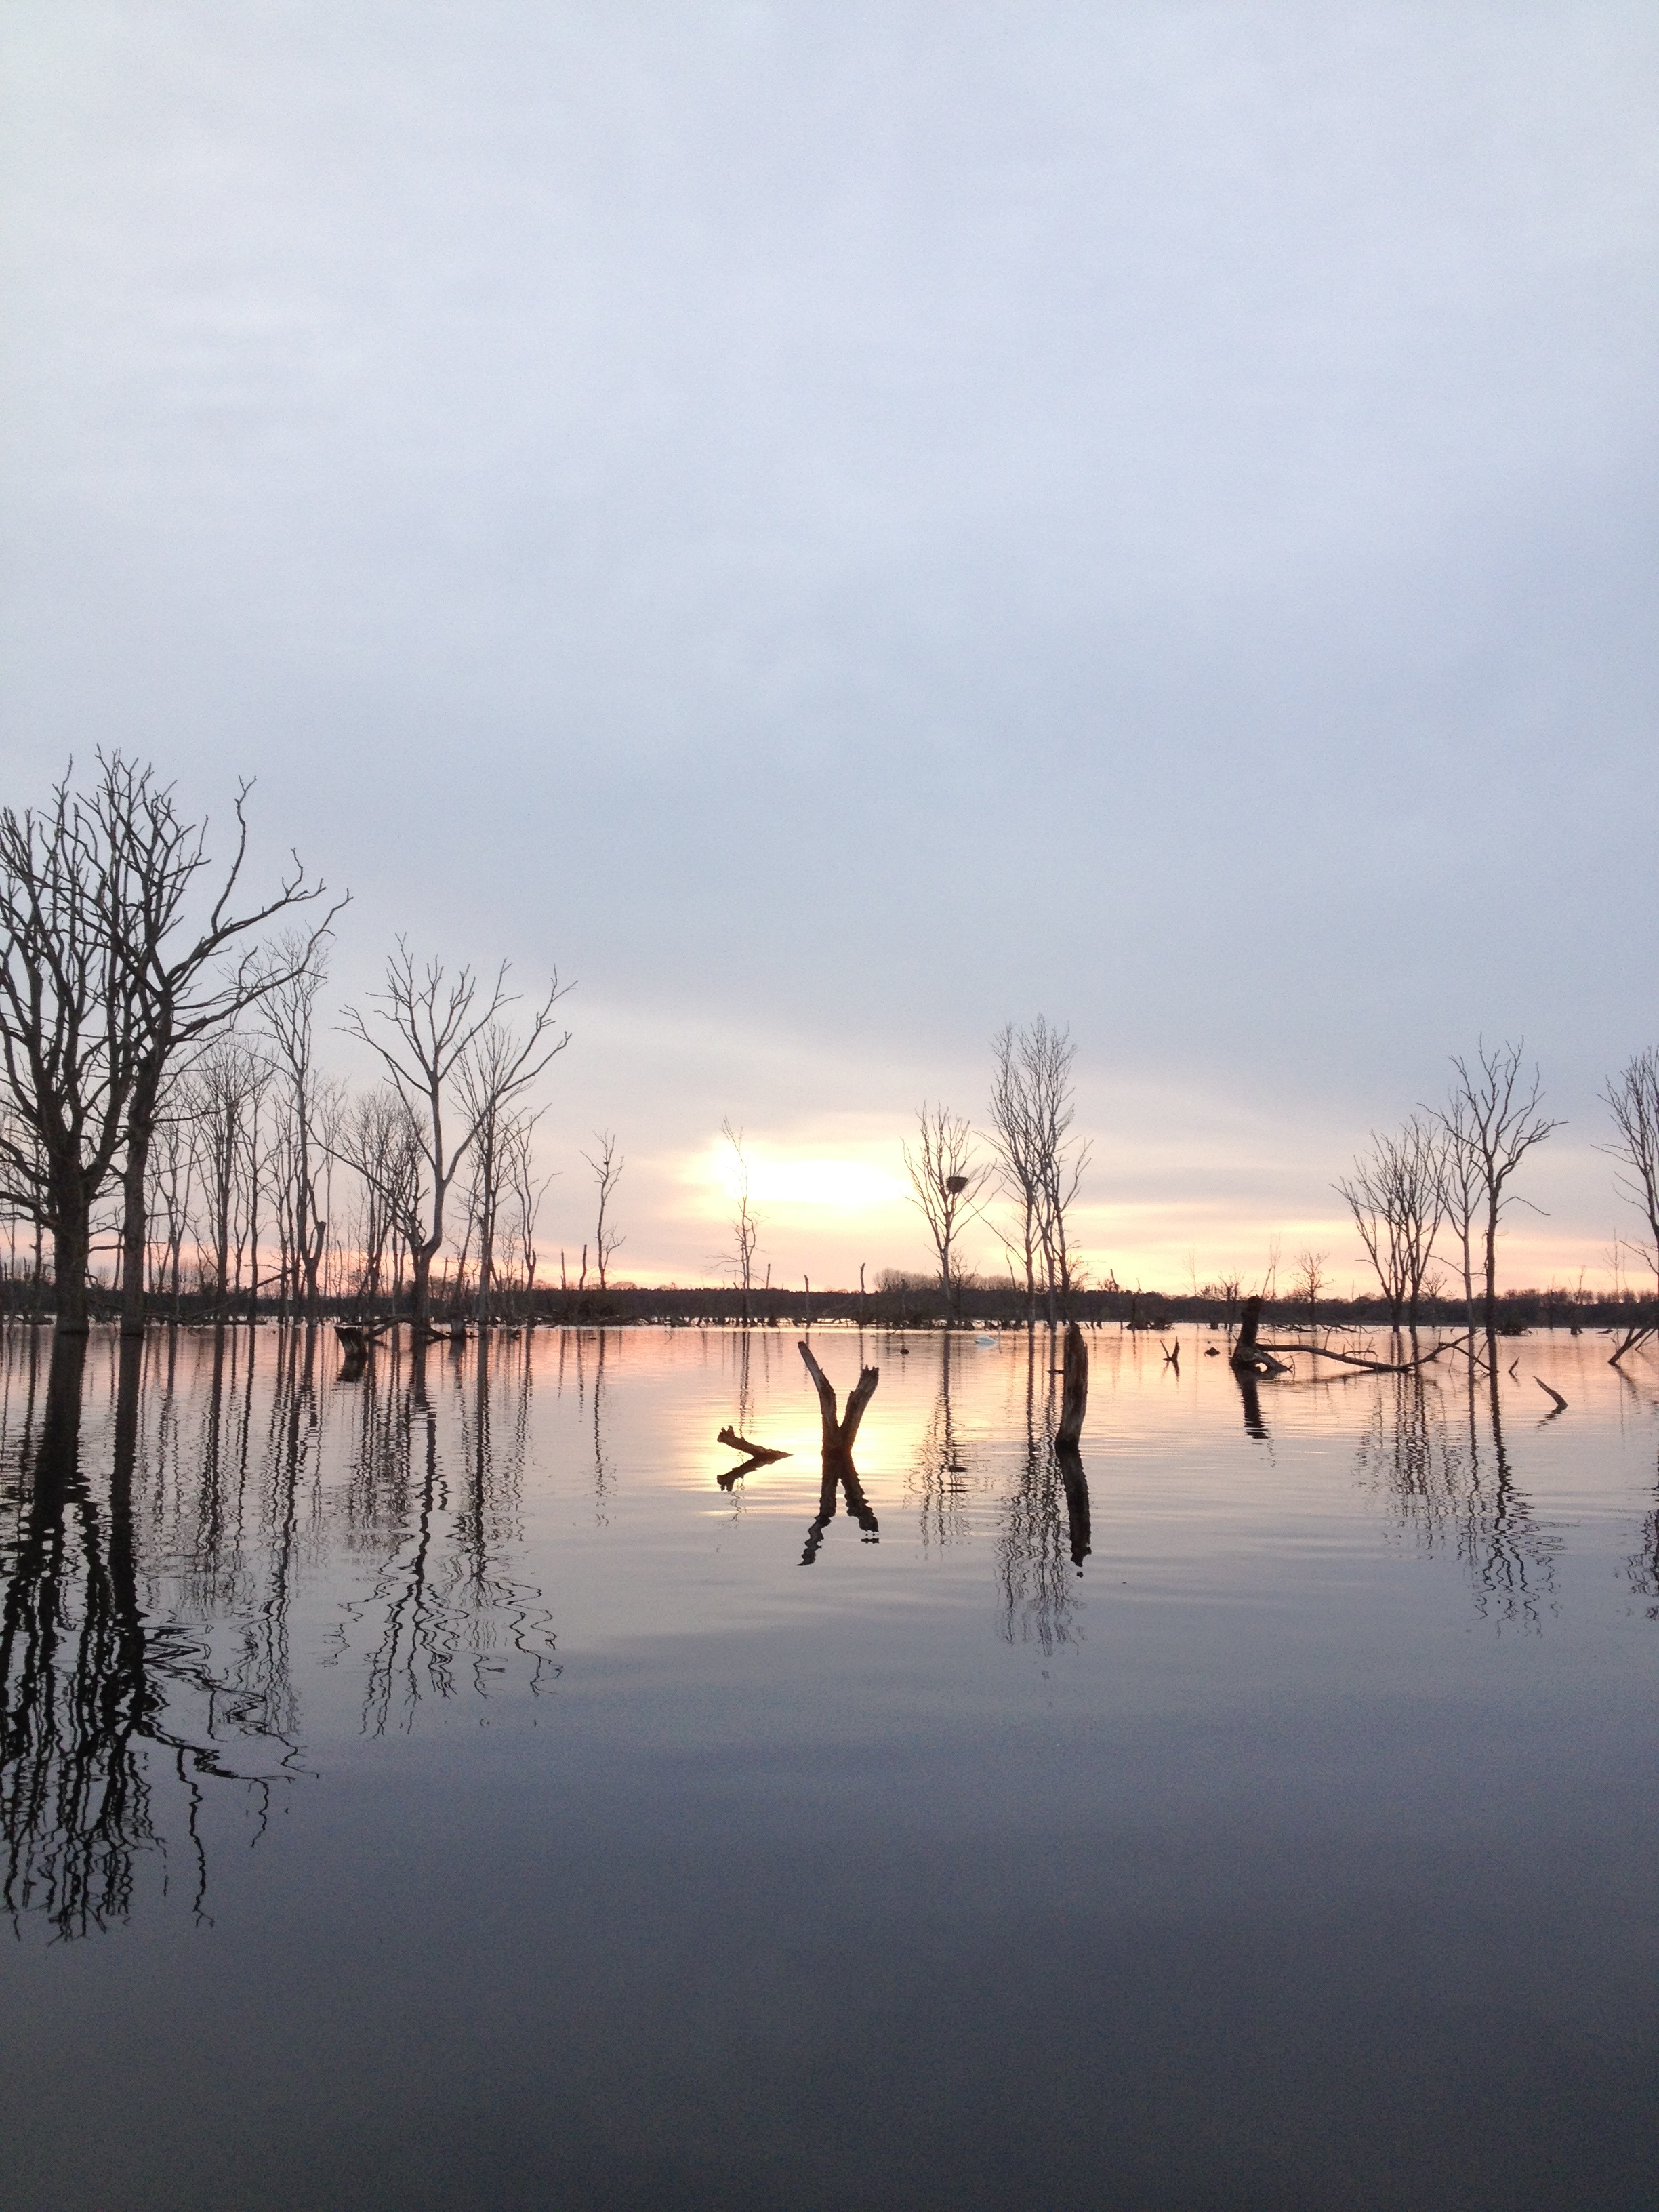
tree, water, nature, marsh, branch, winter, cloud, sky, sunrise, sunset, mist, morning, lake, dawn, river, dusk, evening, reflection, season, wetland, canoeing, atmospheric phenomenon